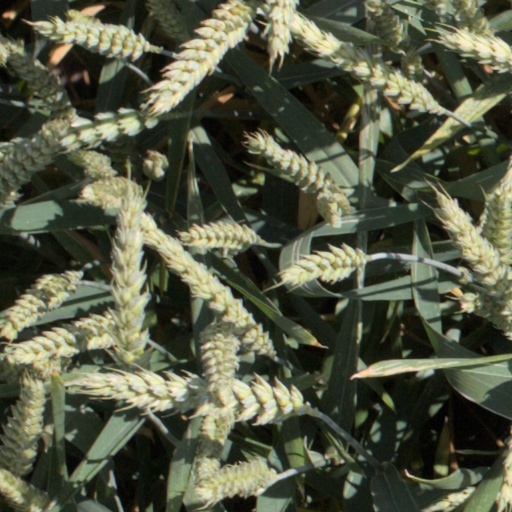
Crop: wheat